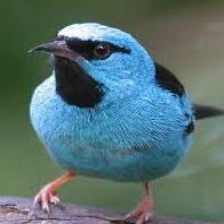
Species: BLUE DACNIS
Scientific name: DACNIS CAYANA